Kurt Barthel (writer)

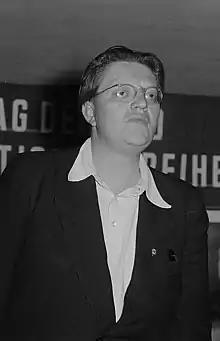
Barthel in 1954

Kurt Walter Barthel (June 8 1914, Garnsdorf – November 12 1967, Frankfurt am Main), known by his pen name Kuba, was a German writer, poet, playwright, dramaturge and state official.